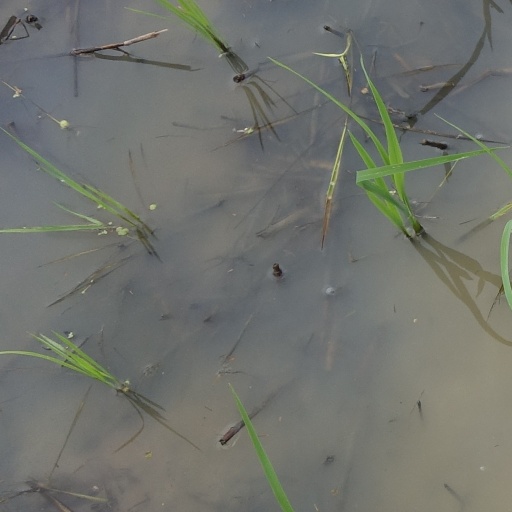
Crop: rice